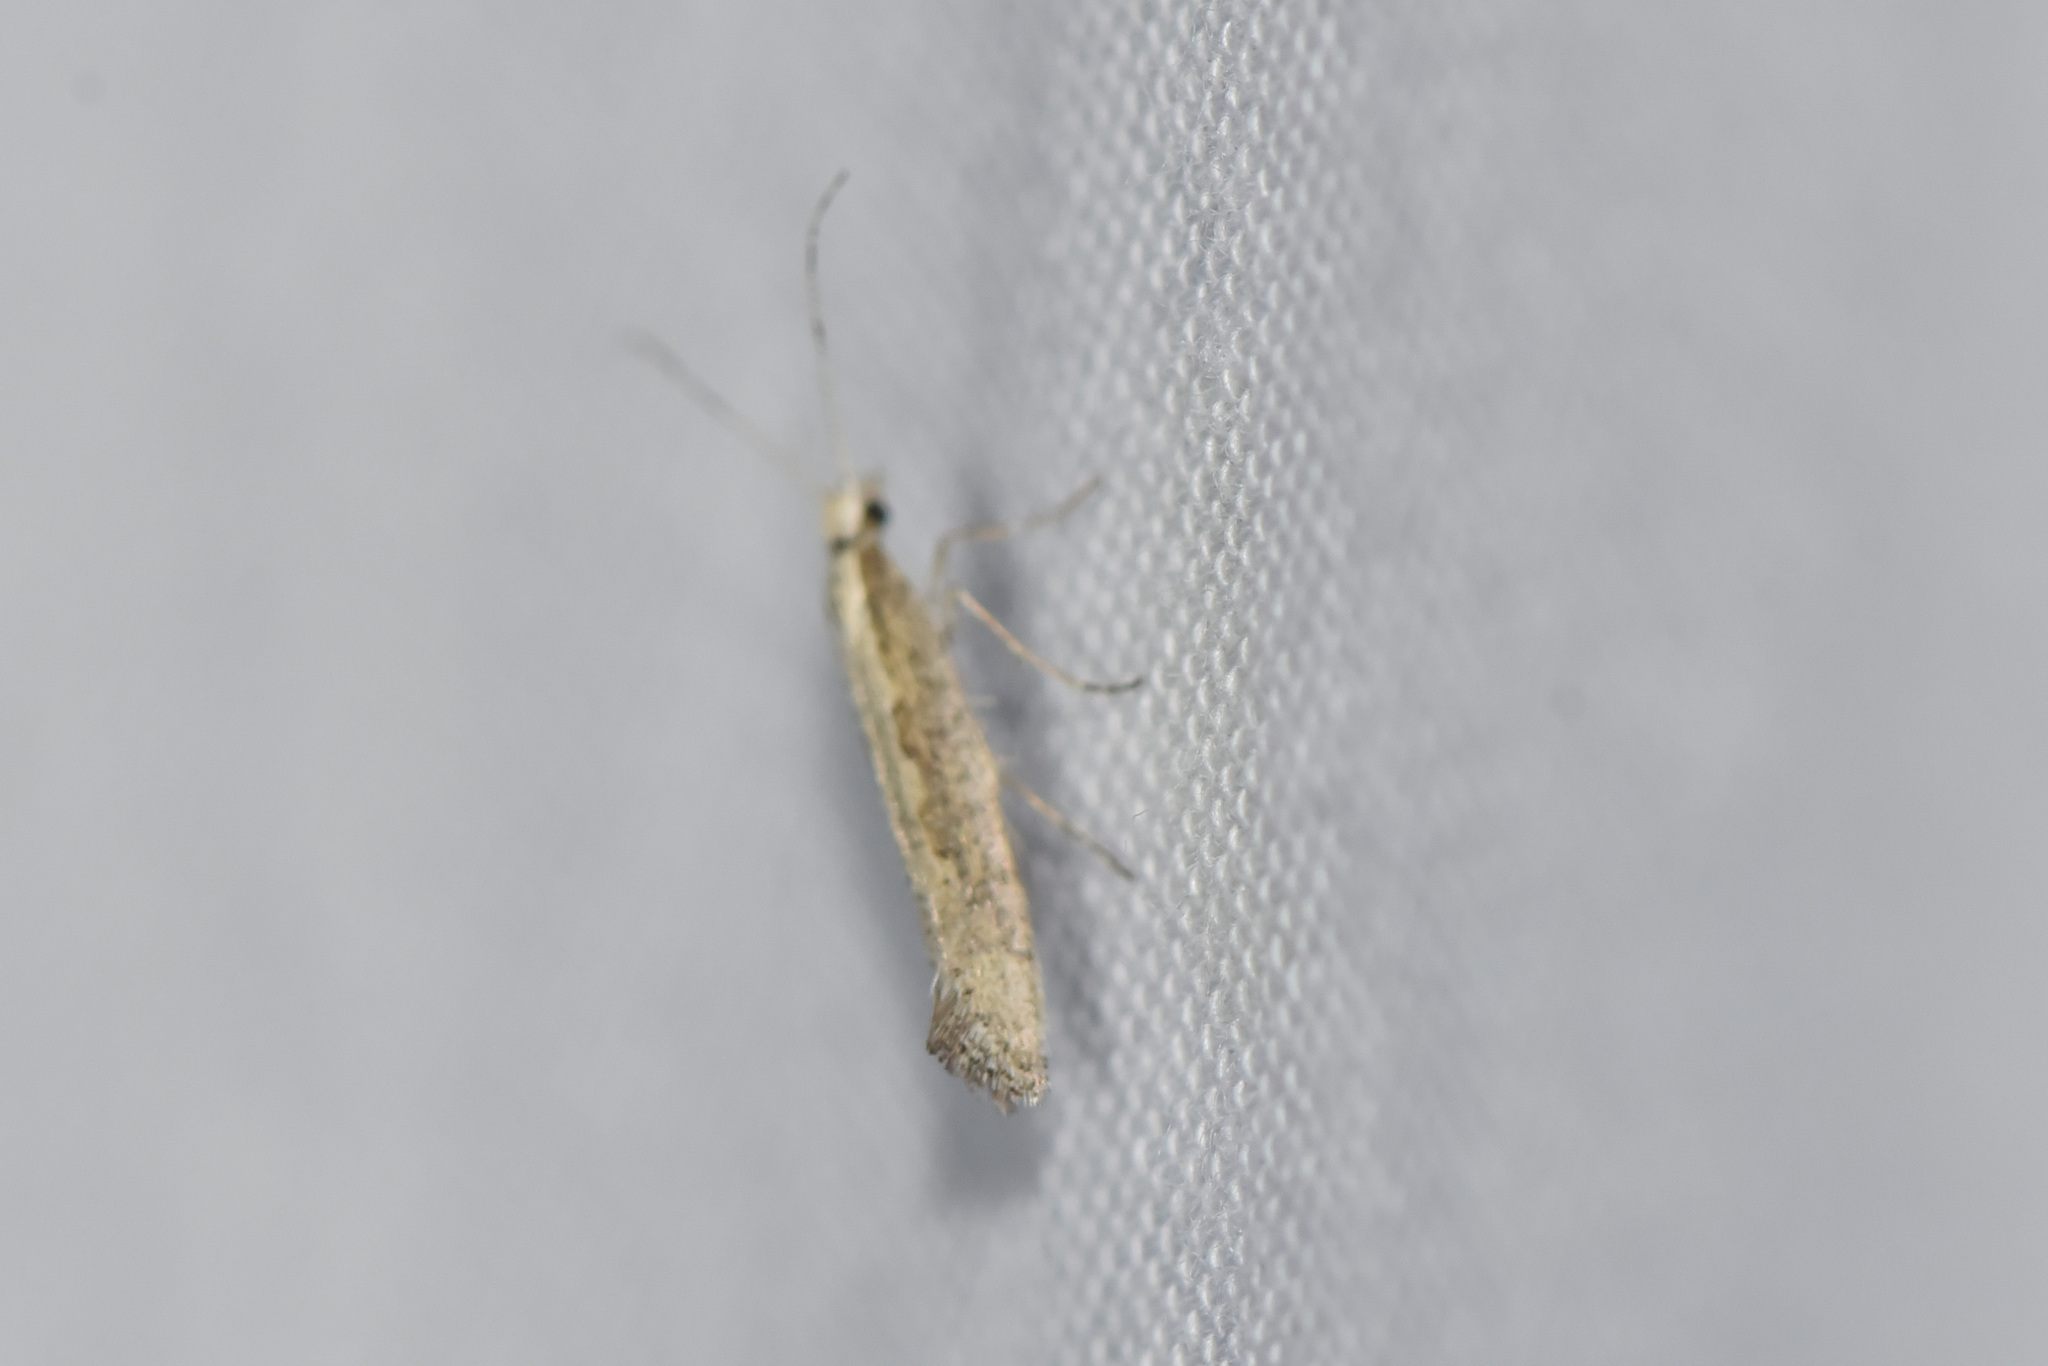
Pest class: diamondback_moth